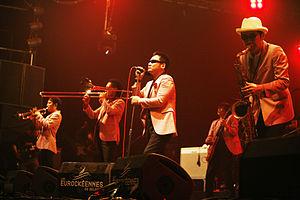
Tokyo Ska Paradise Orchestra est un groupe de ska-jazz japonais.